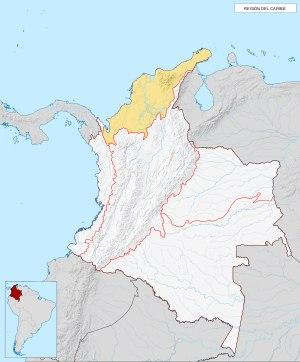
La région Caraïbe est une région naturelle de Colombie. Elle est constituée essentiellement des départements colombiens jouxtant la mer des Caraïbes. La zone couvre une superficie totale de 132 288 km², correspondant à environ un dixième du territoire total de la Colombie.